Parischnogaster striatula

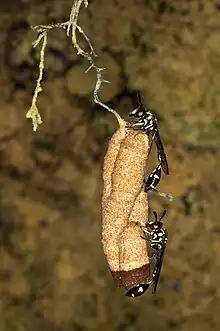
Two females of Parischnogaster striatula resting on their nest hanged on a small root

"P. striatula" is a commonly found species in Southeast Asia, specifically the Indo-Malaysian area. Their unique nests are found in areas sheltered from rain, including along forest roads or trails, under the vaults of caves, and human buildings such as a gazebo. While it is possible to find some nests close together, they do not form aggregations.